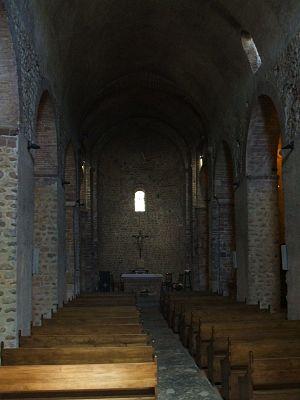
Saint-Estève (Pyrénées-Orientales, Languedoc-Roussillon, France)
L'ancienne abbaye Saint-Étienne de Saint-Estève est située en France sur la commune de Saint-Estève dans le département des Pyrénées-Orientales en région Occitanie. Fondée au IXᵉ siècle, il ne reste plus aujourd'hui que l'ancienne abbatiale romane, aujourd'hui église paroissiale du village.